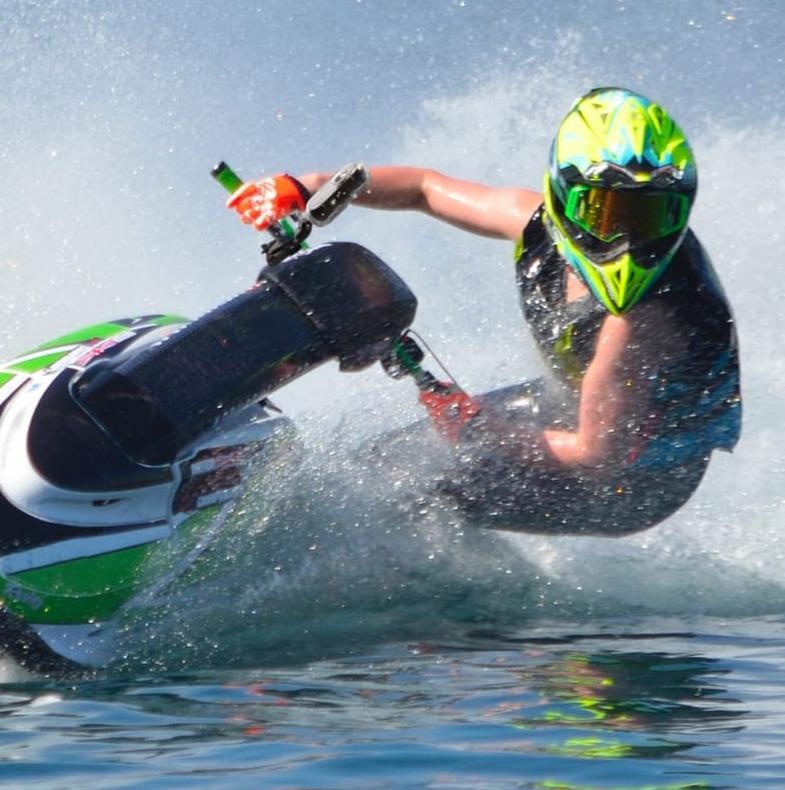
insta360 one x one jetski bundelpak
Pakket inbegrepen: 1 X insta360 ONE X & ONE Jet Ski-bundelpak
Brand: 123Materialen.com
Category: Vehicles & Parts > Vehicles > Watercraft > Personal Watercraft